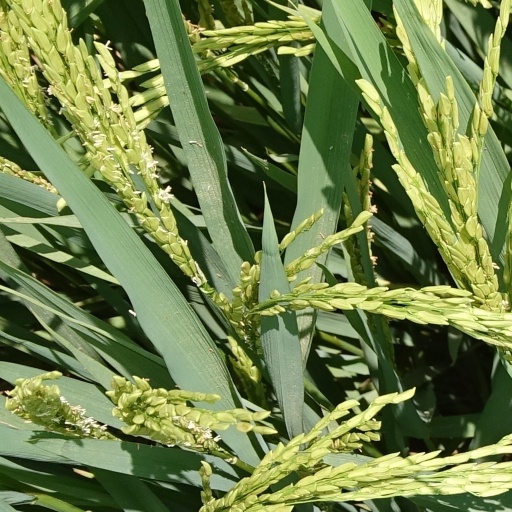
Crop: rice